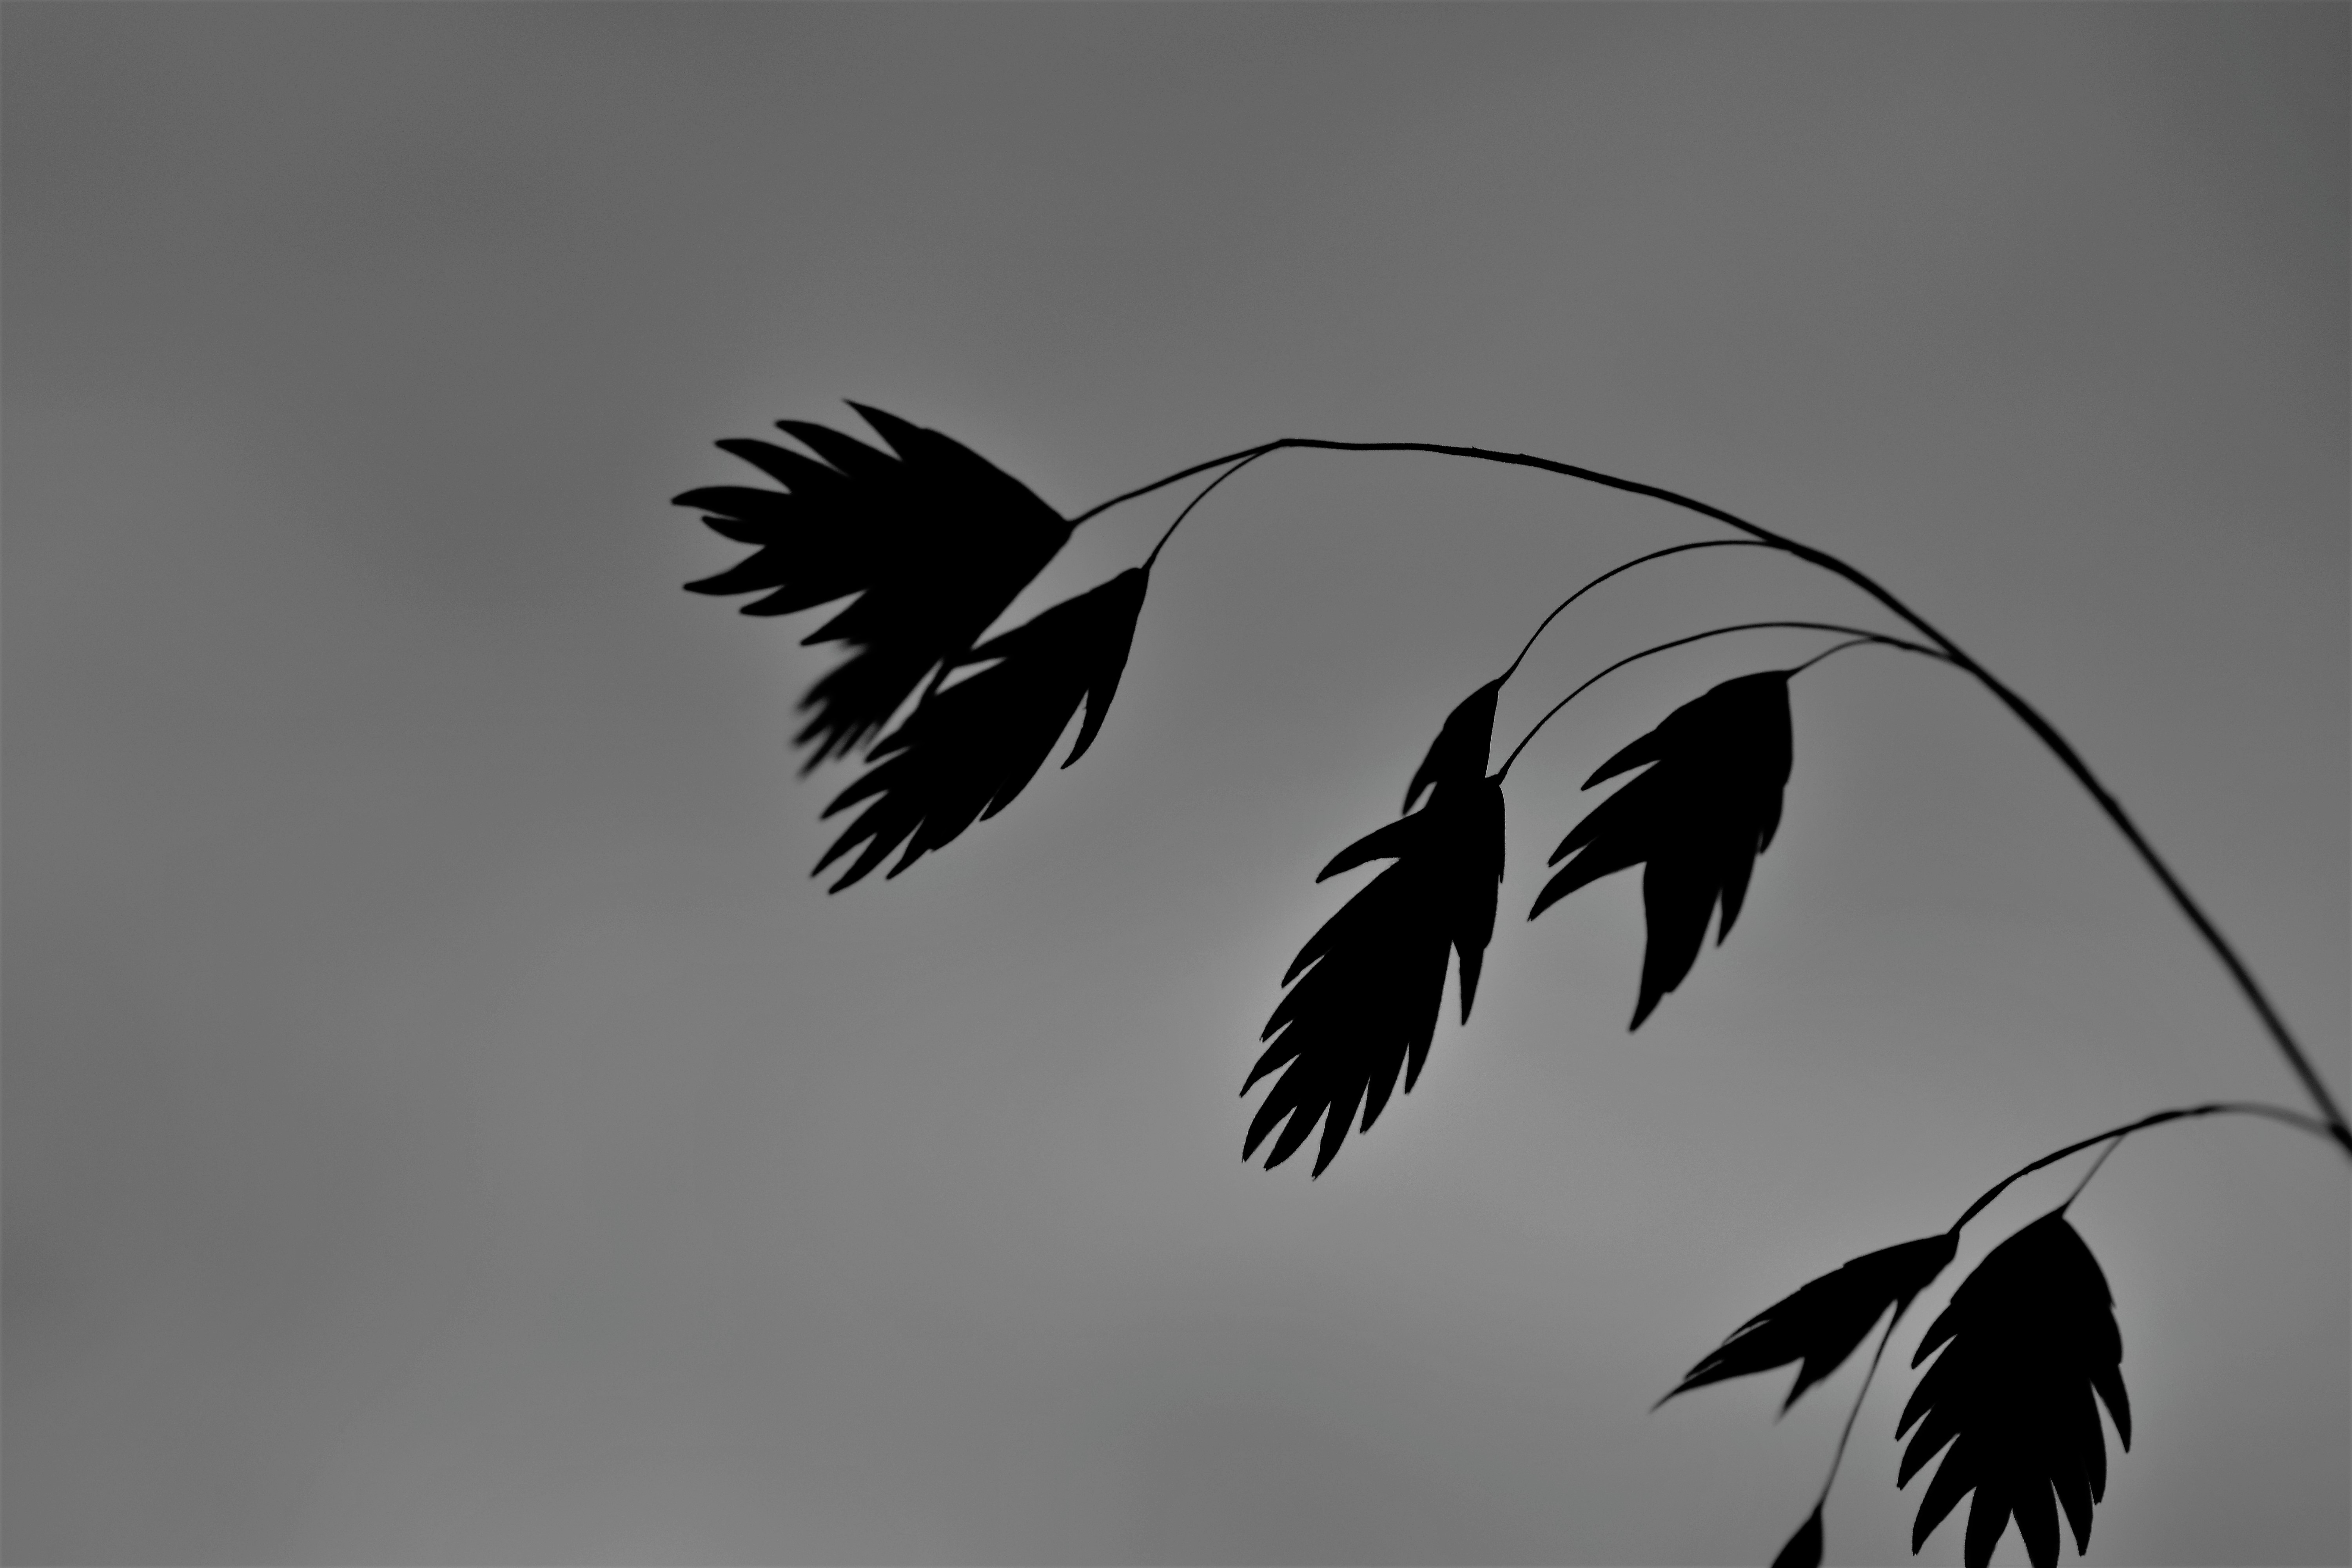
landscape, nature, grass, branch, silhouette, bird, wing, black and white, plant, white, meadow, leaf, black, monochrome, close, blade of grass, background, grasses, halme, monochrome photography, perching bird